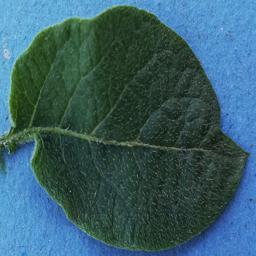
Label: Potato___Healthy